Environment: real
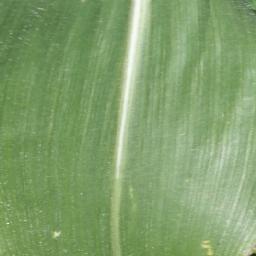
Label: healthy